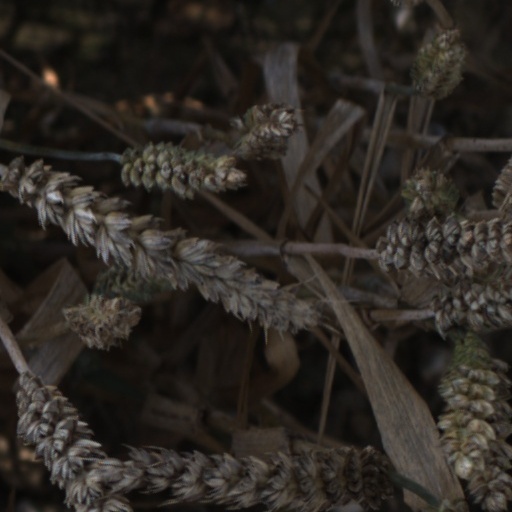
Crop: wheat